Mary Stoddard

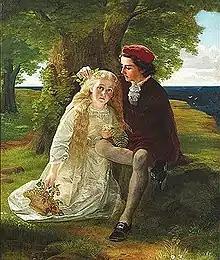
"My First Love" by Mary Stoddard

Stoddard was the daughter of portrait painter and photographer, Peter Devine and Catherine née Rae. She and her two sisters were taught drawing and painting by their father. In 1875 she married Frederick Wahab Stoddard and the couple moved to New Zealand to take up farming.